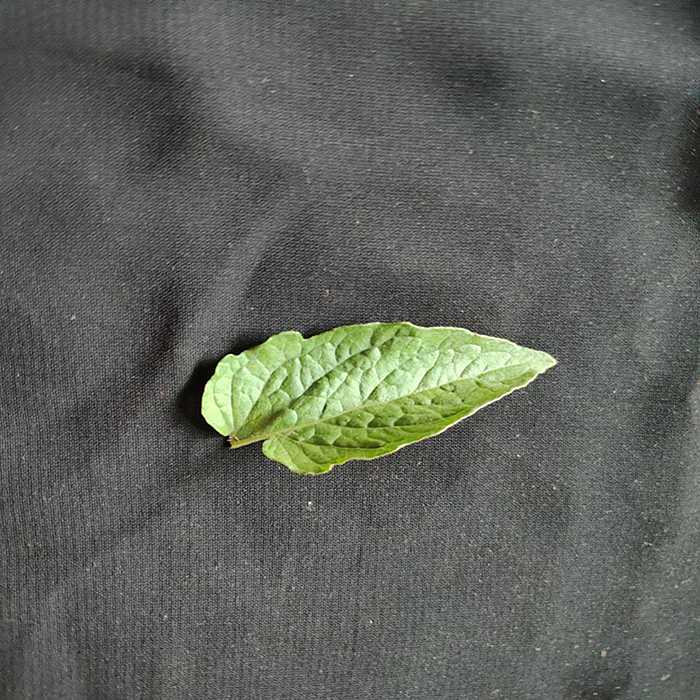
Plant: Tomato
Label: Tomato Fresh leaf